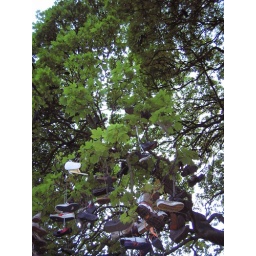
shoe tree in heaton park, a bit of a novelty for me as I never seen it before now.